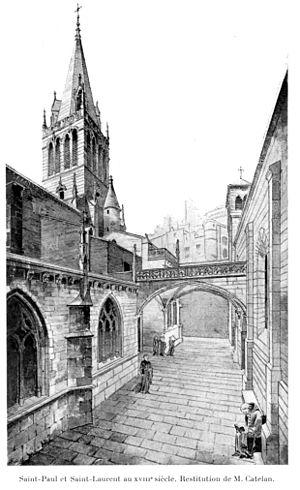
Illustration pour l'Histoire des églises et chapelles de Lyon
L’église Saint-Paul est l’une des plus anciennes églises de Lyon. C’est un édifice de style roman et gothique située dans le Vieux-Lyon, dans le quartier Saint-Paul. La tour-lanterne est classée monument historique depuis 1920, l’église dans sa globalité est classée monument historique depuis 1996.